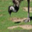
Label: bird